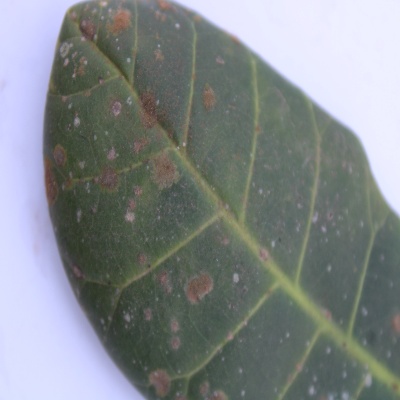
Crop: Cashew
Condition: red rust